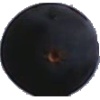
Label: blue_grape